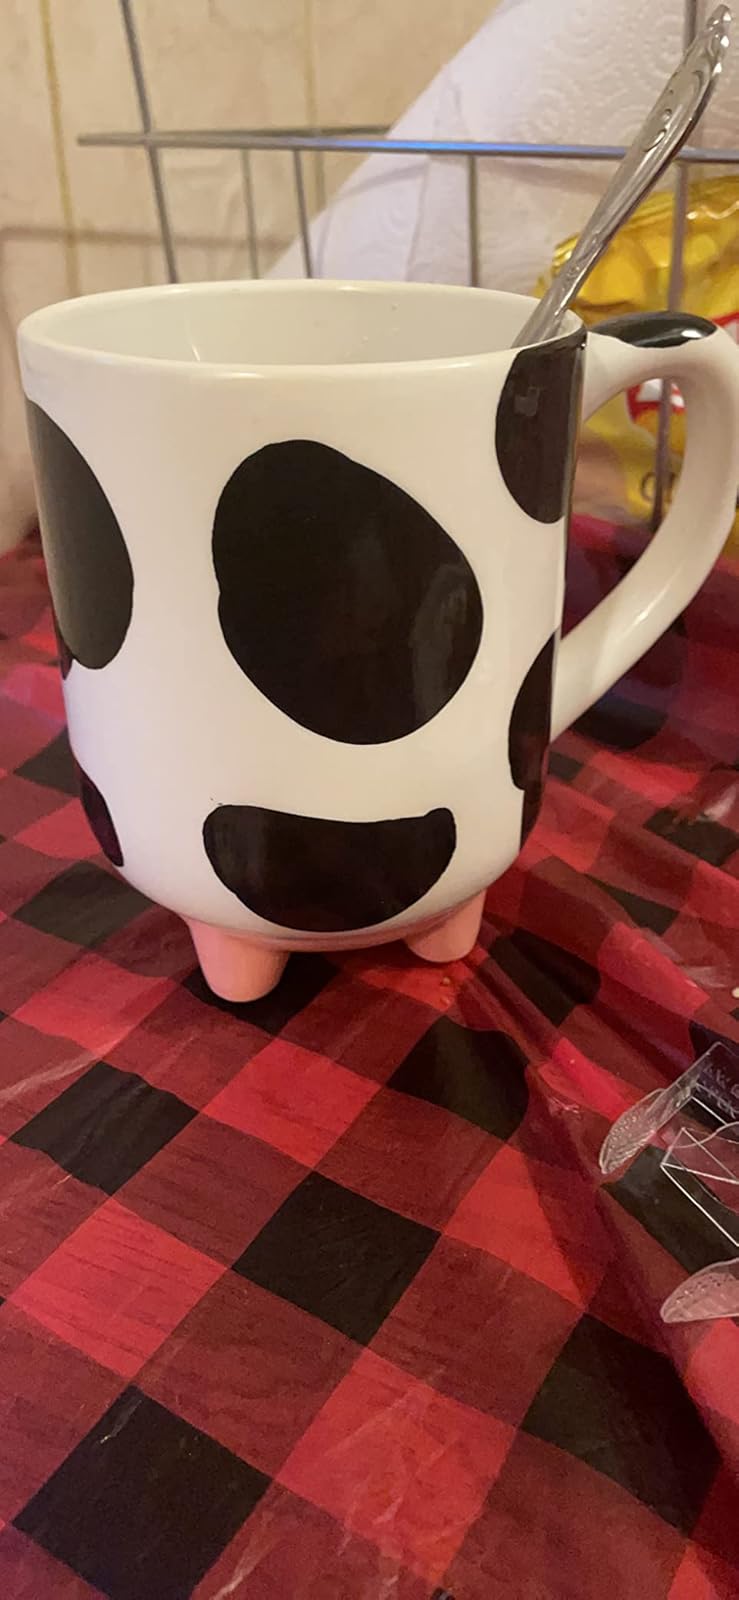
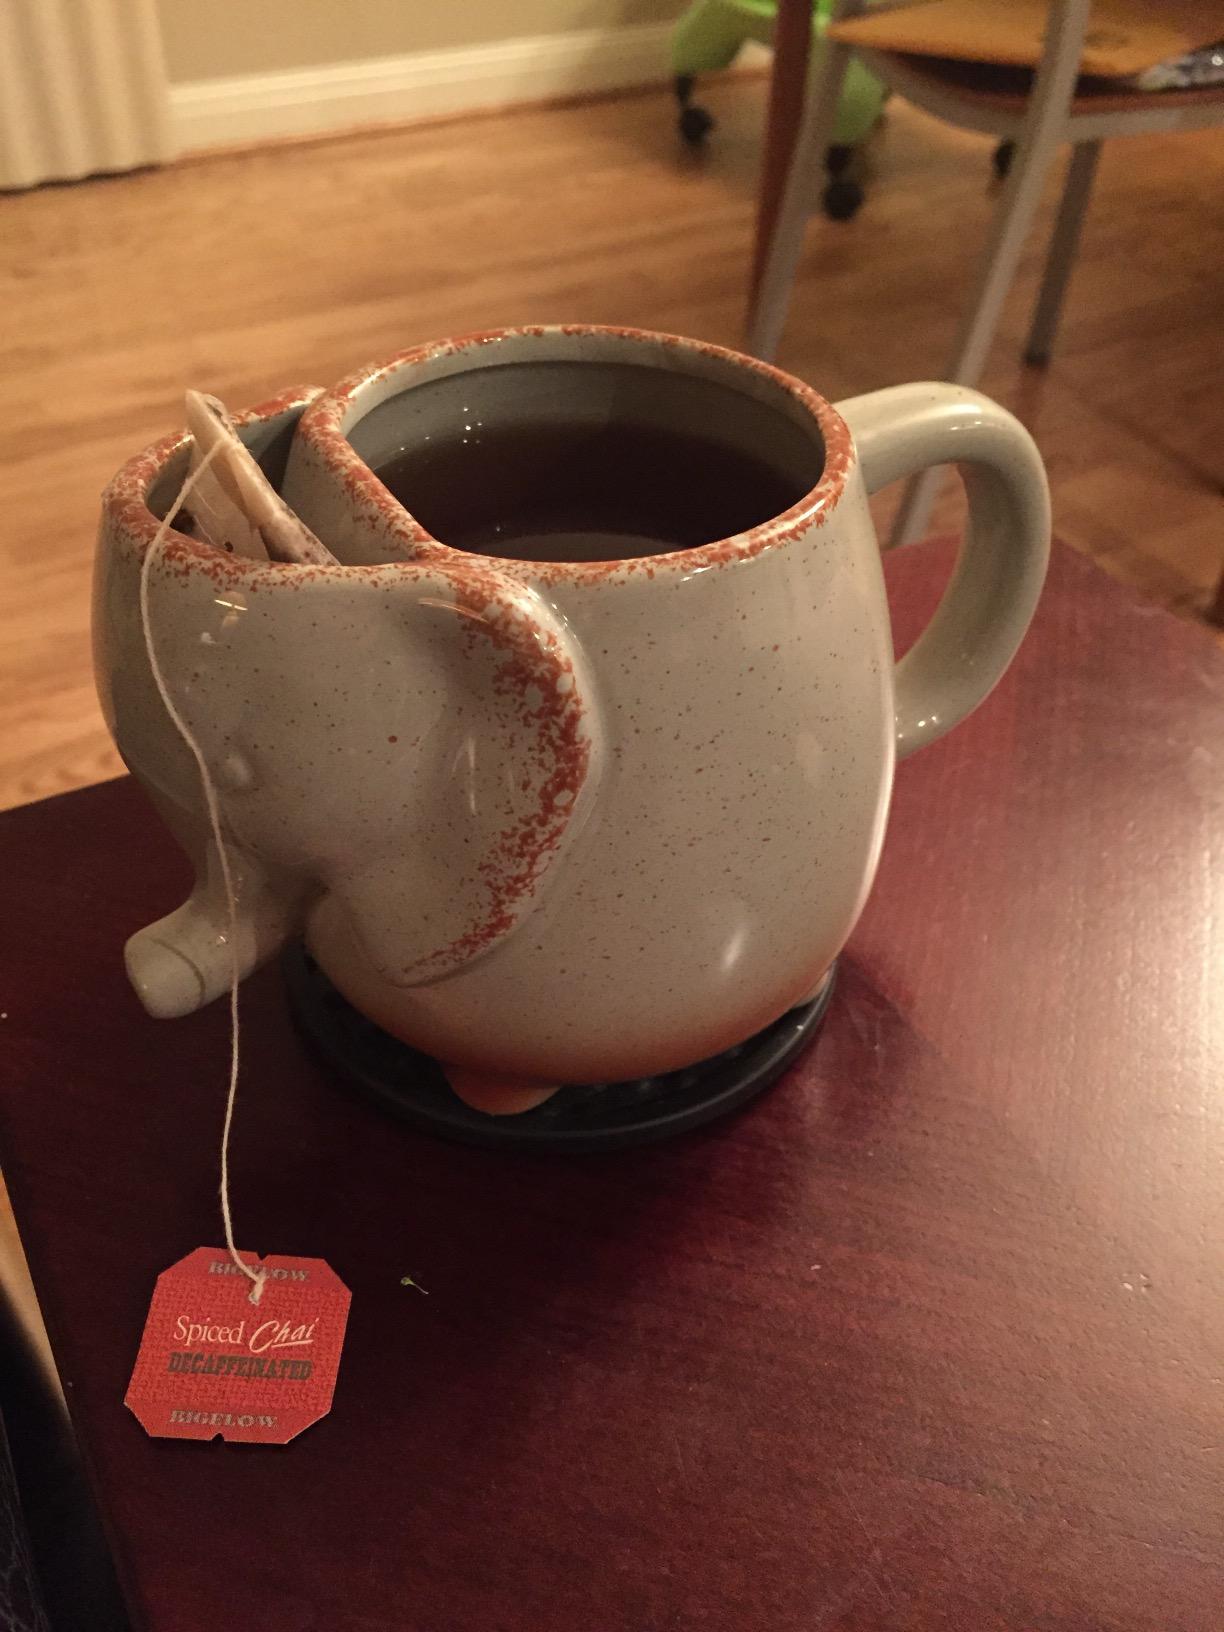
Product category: items_mug
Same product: no